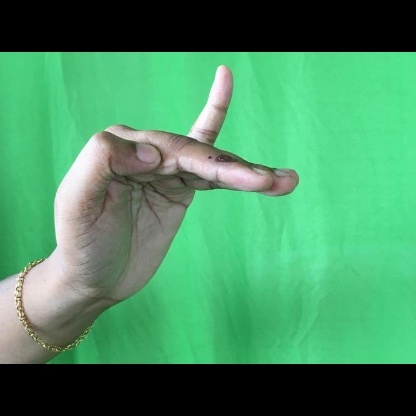
Mudra: Hamsapaksha